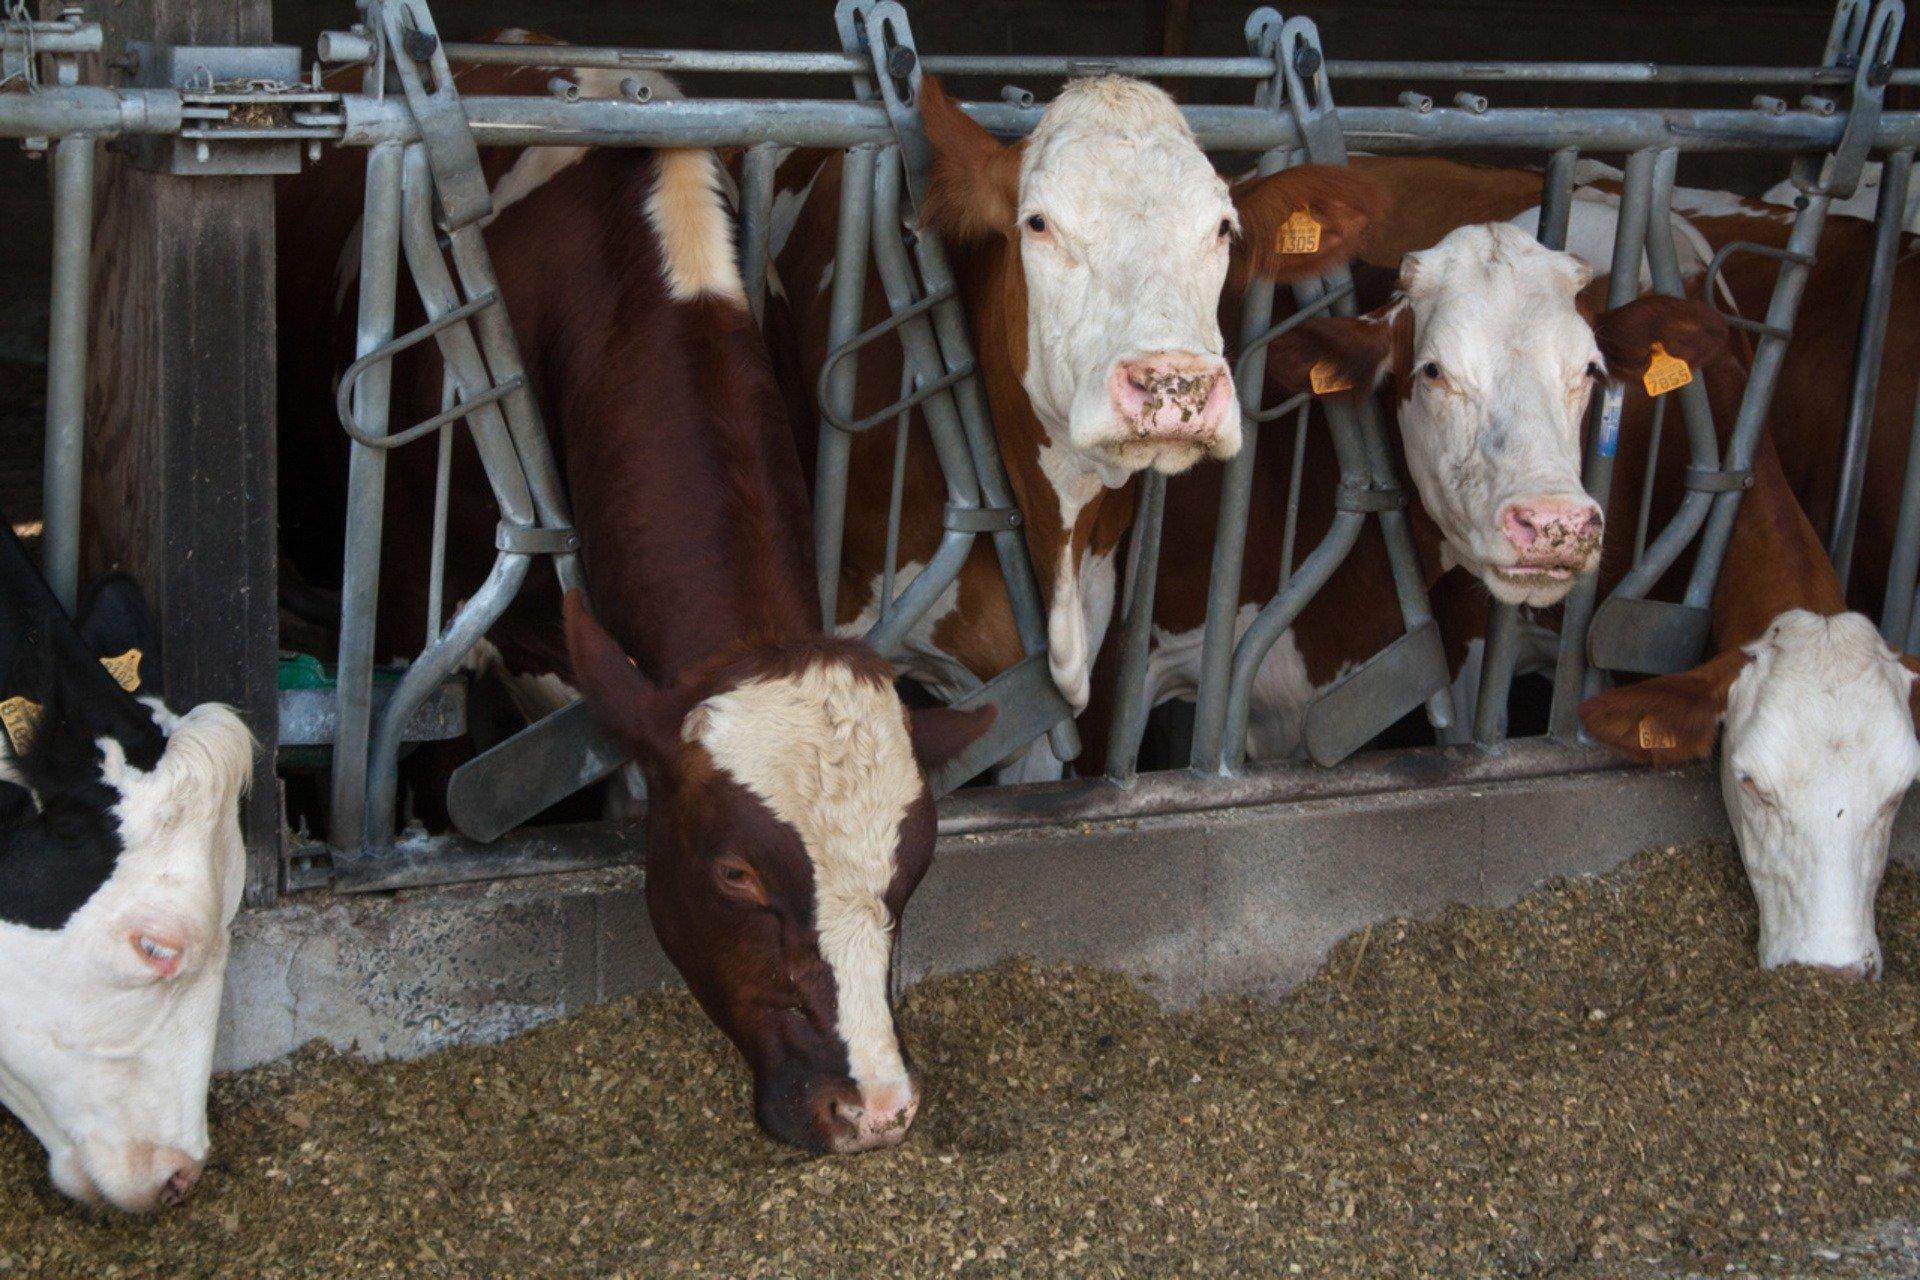
Ng’ombe wengi wamepangwa katika mpangilio maalumu ndani ya mabanda ya kisasa, wakiwa na afya nzuri, na wanatumika kwa uzalishaji mkubwa kutoa maziwa yanayotumika kiwandani kuwa bidhaa kama siagi, mtindi, na nyingine; huku baadhi ya ng’ombe pia wakifugwa kwa ajili ya nyama inayochakatwa na kufungwa kitaalamu tayari kwa soko.